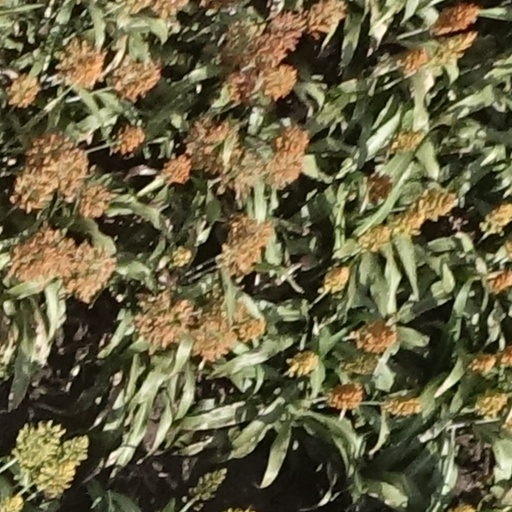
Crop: sorghum